Jens Kestner

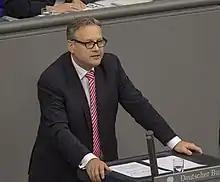
Kestner in 2019

Jens Kestner (born 25 December 1971) is a German politician for the Alternative for Germany (AfD) and since 2017 member of the Bundestag.